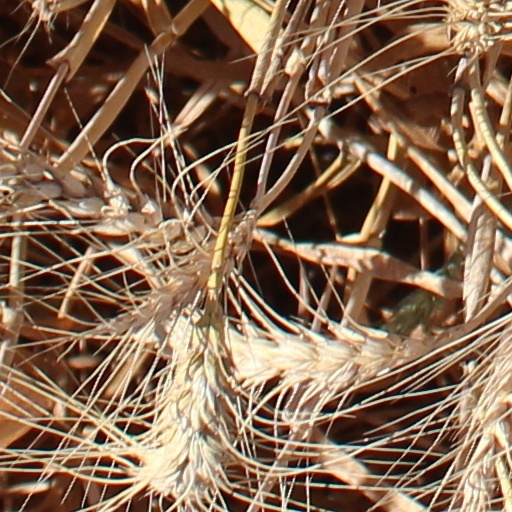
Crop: wheat